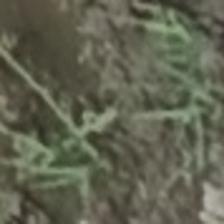
Label: clustered